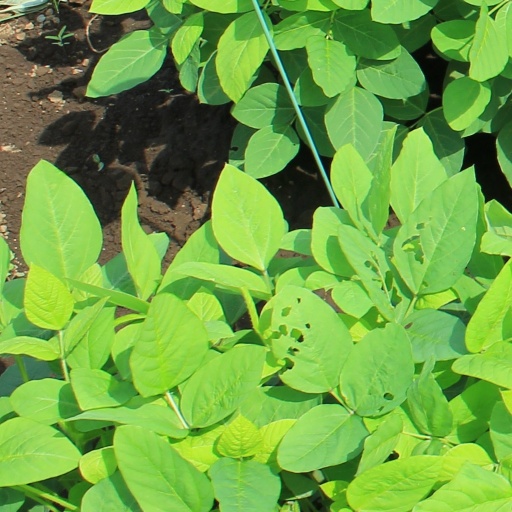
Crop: soybean